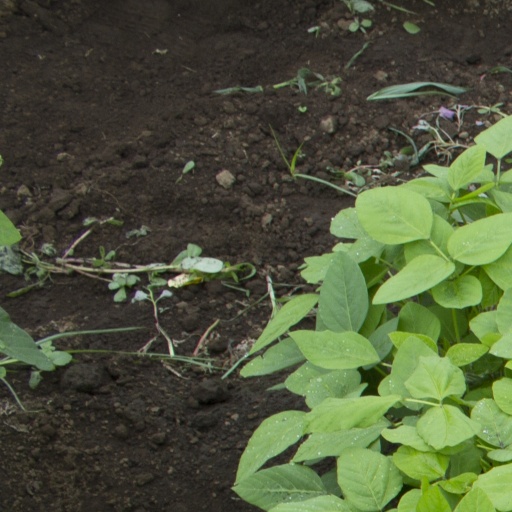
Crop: soybean